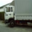
Label: truck